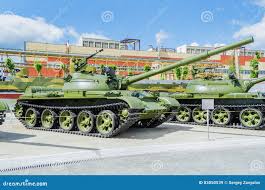
Label: T-62